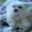
Label: dog